T-square

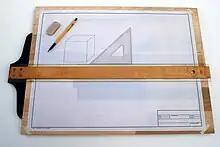
Drafting board with a T-square and set square

A T-square is a technical drawing instrument used by draftsmen primarily as a guide for drawing horizontal lines on a drafting table. The instrument is named after its resemblance to the letter T, with a long shaft called the "blade" and a short shaft called the "stock" or "head". T-squares are available in a range of sizes, with common lengths being , , , and .